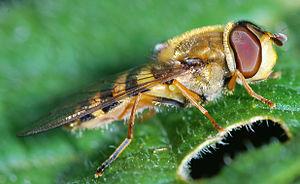
Syrphus est un genre d'insectes diptères du sous-ordre des Brachycera, de la famille des Syrphidae.